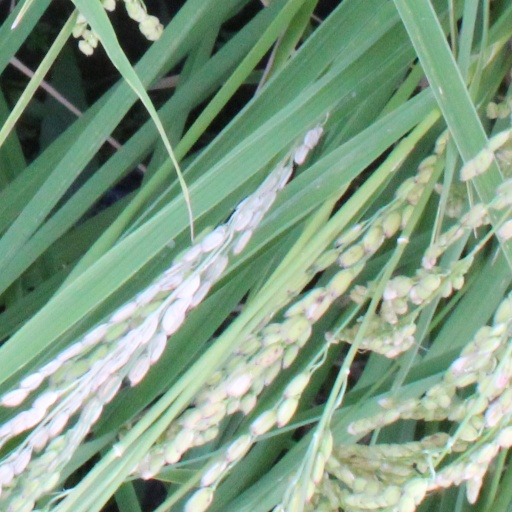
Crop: rice